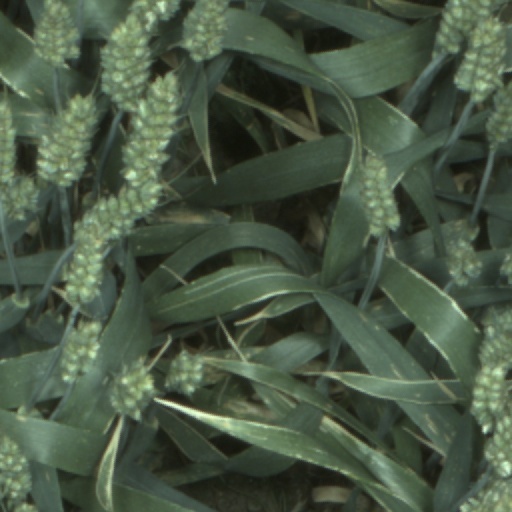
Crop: wheat